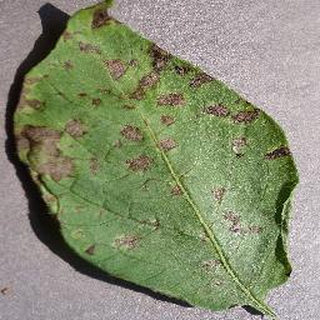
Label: potato_early_blight